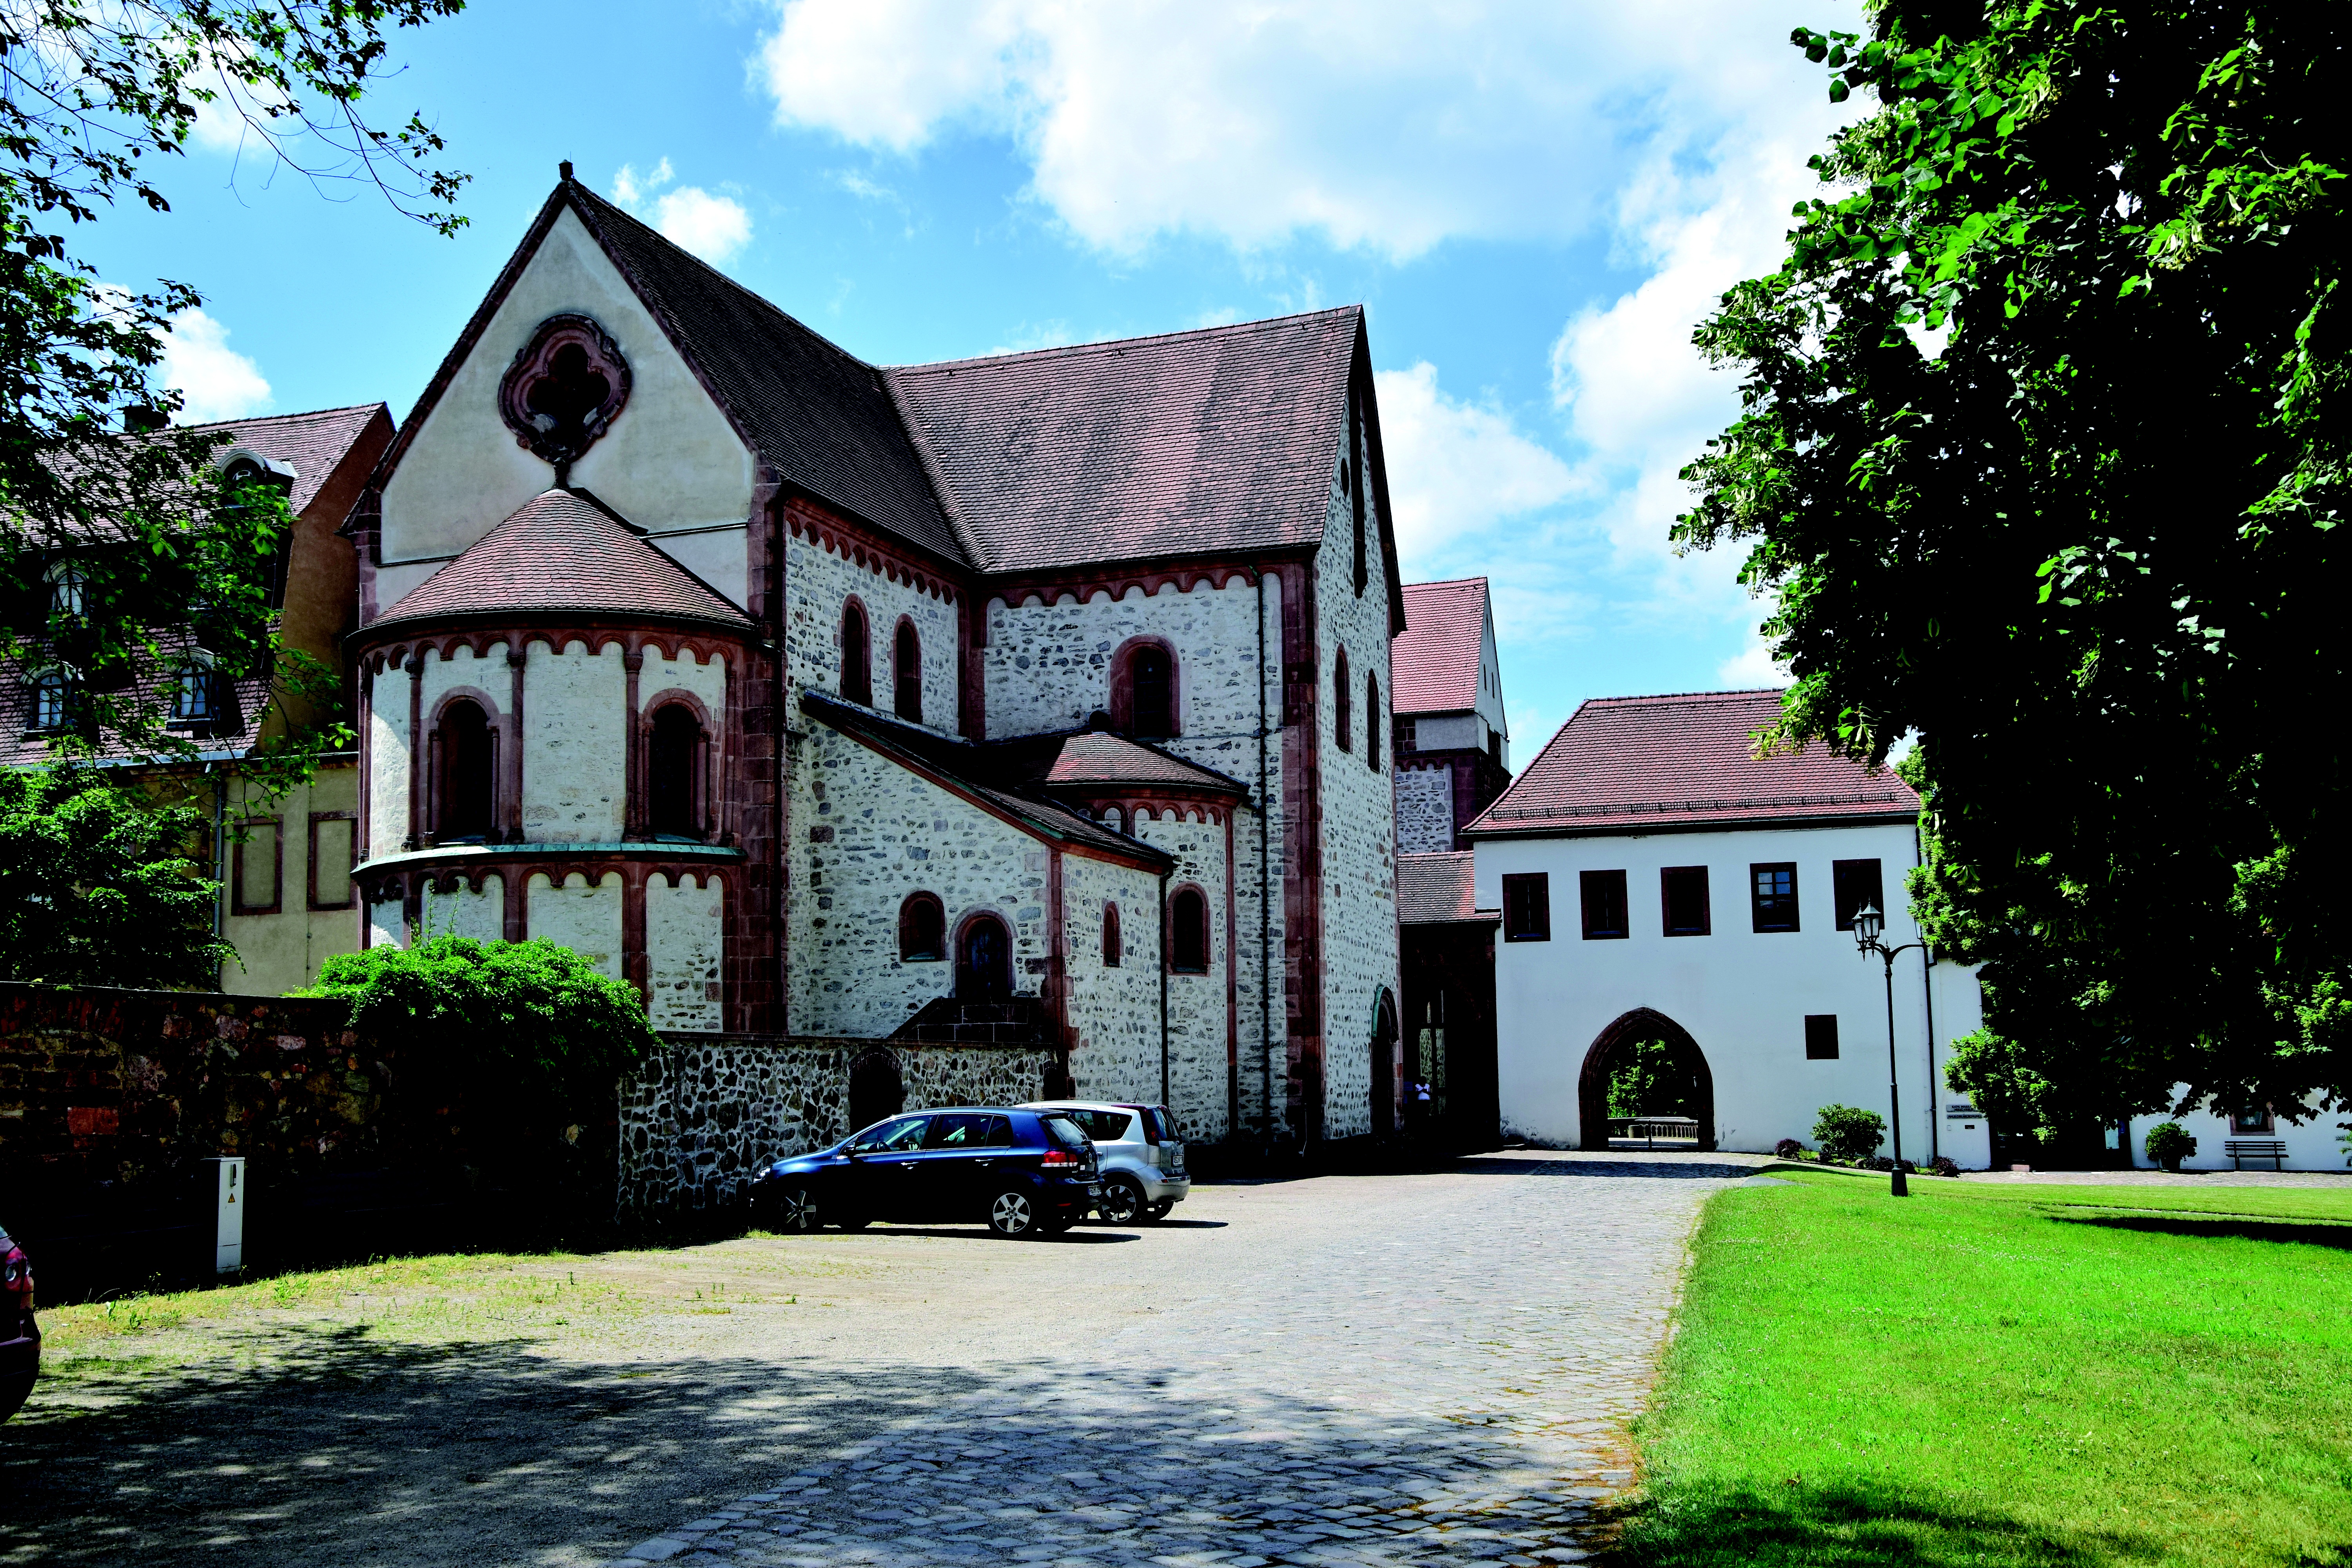
architecture, mansion, house, town, building, home, village, cottage, church, chapel, waterway, place of worship, estate, saxony, neighbourhood, manor house, rural area, mulde, monastery alternately burg